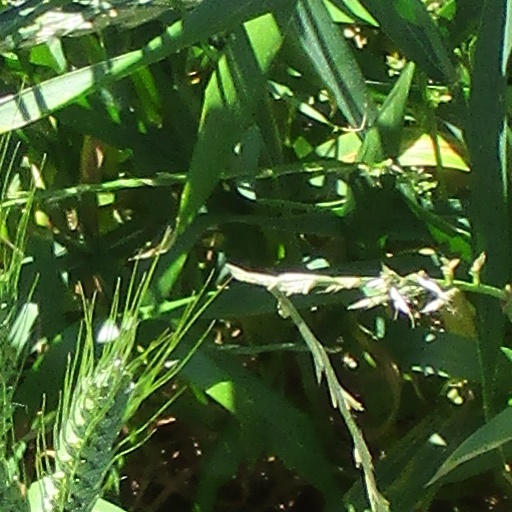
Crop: wheat